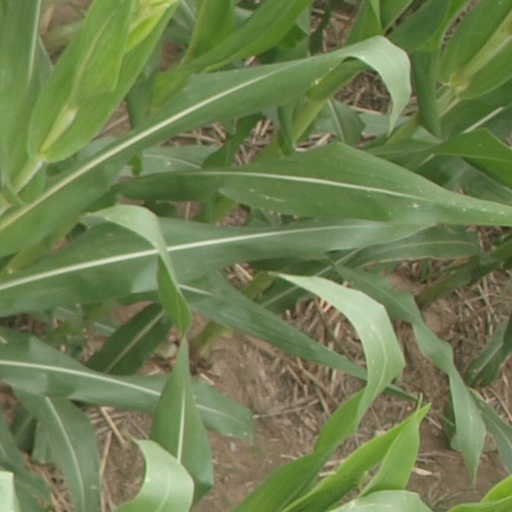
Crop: maize; corn